Cube teapot

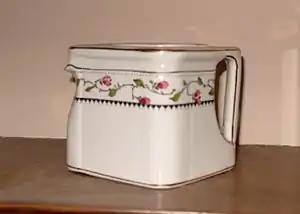
A cube teapot

The cube teapot is a teapot whose main purpose was to be used on a ship. The cube shape of the teapot would stabilise it so that it would not roll over and scald the person making the drink, whereas conventional curved teapots would roll over when the ship rocked from side to side.